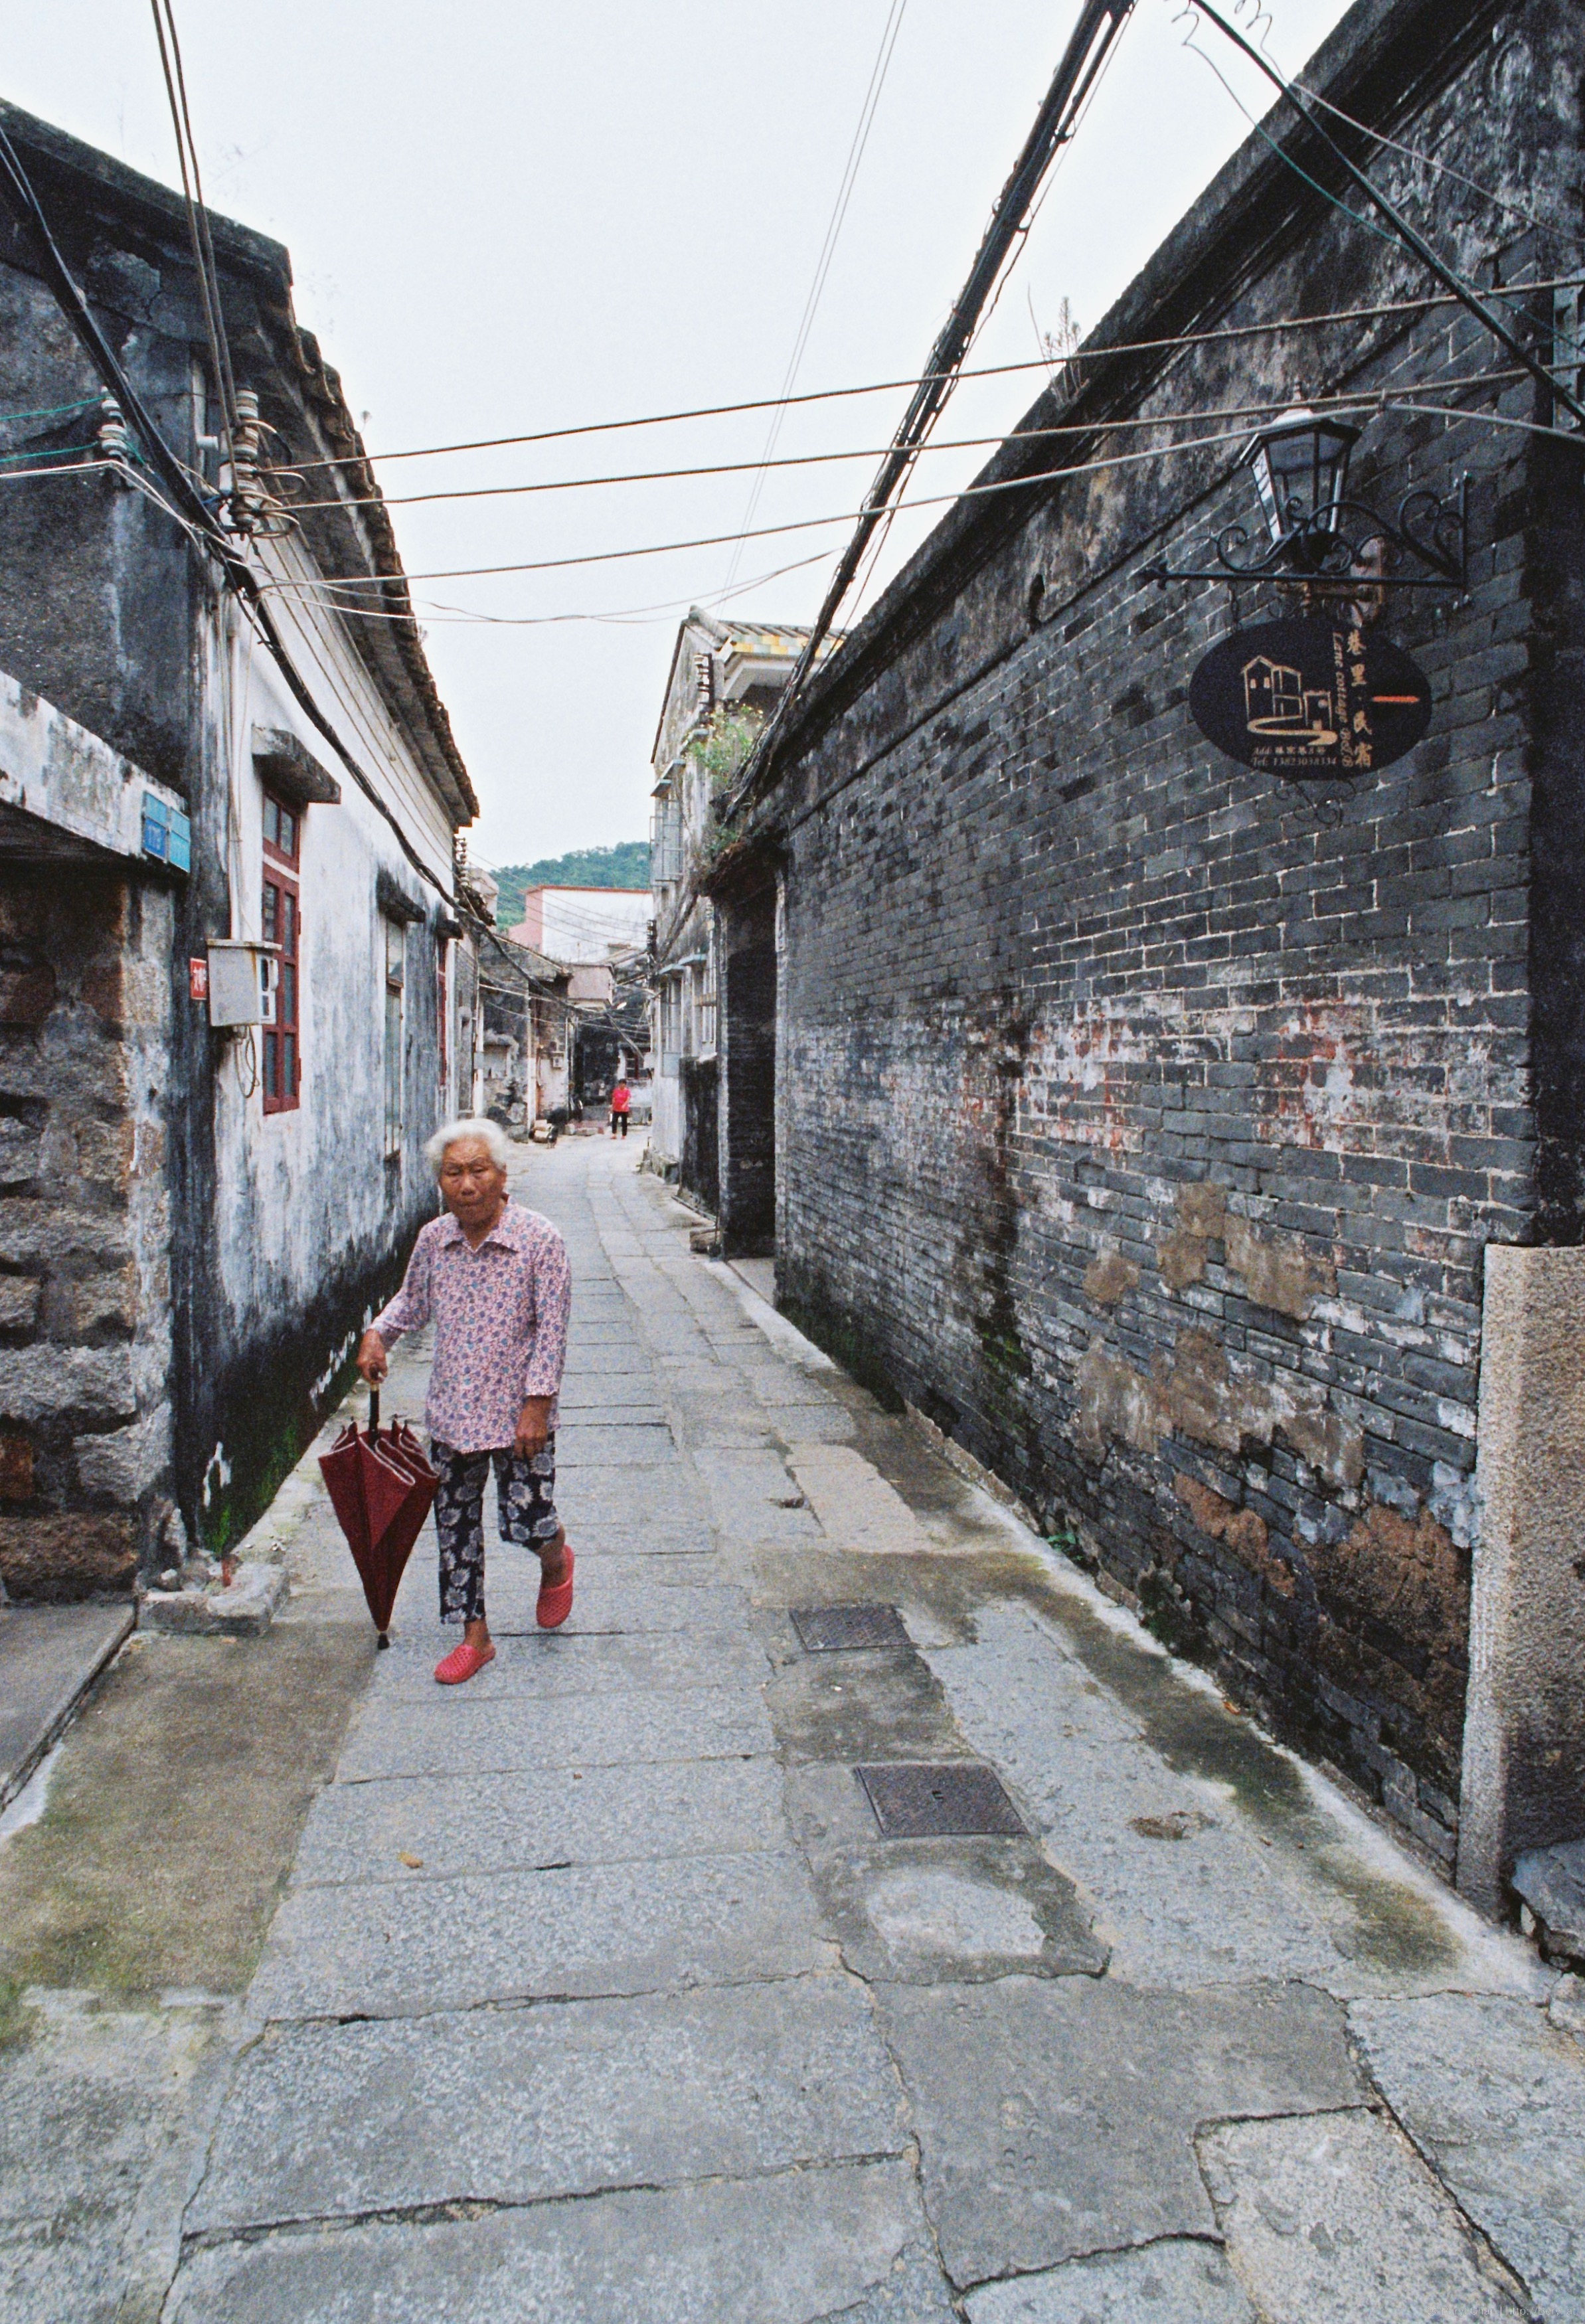
landscape, ocean, road, street, vintage, sidewalk, town, alley, city, wall, film, village, transport, fujifilm, love, color, nikon, lane, sunny, stilllife, infrastructure, nikonfm2, xtra800, 135, documentary, fujifilmxtra800, neighbourhood, road surface, urban area, ancient history, residential area, human settlement